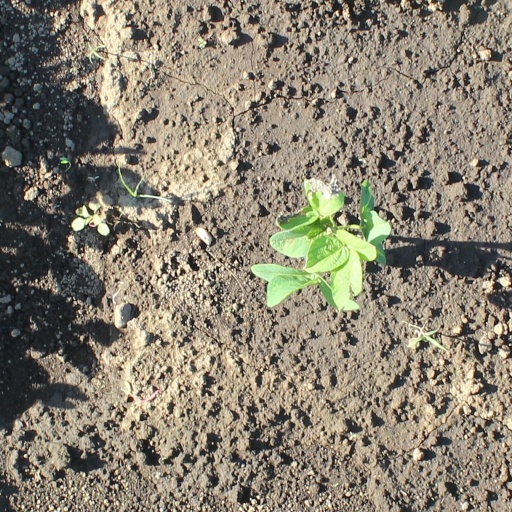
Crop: soybean